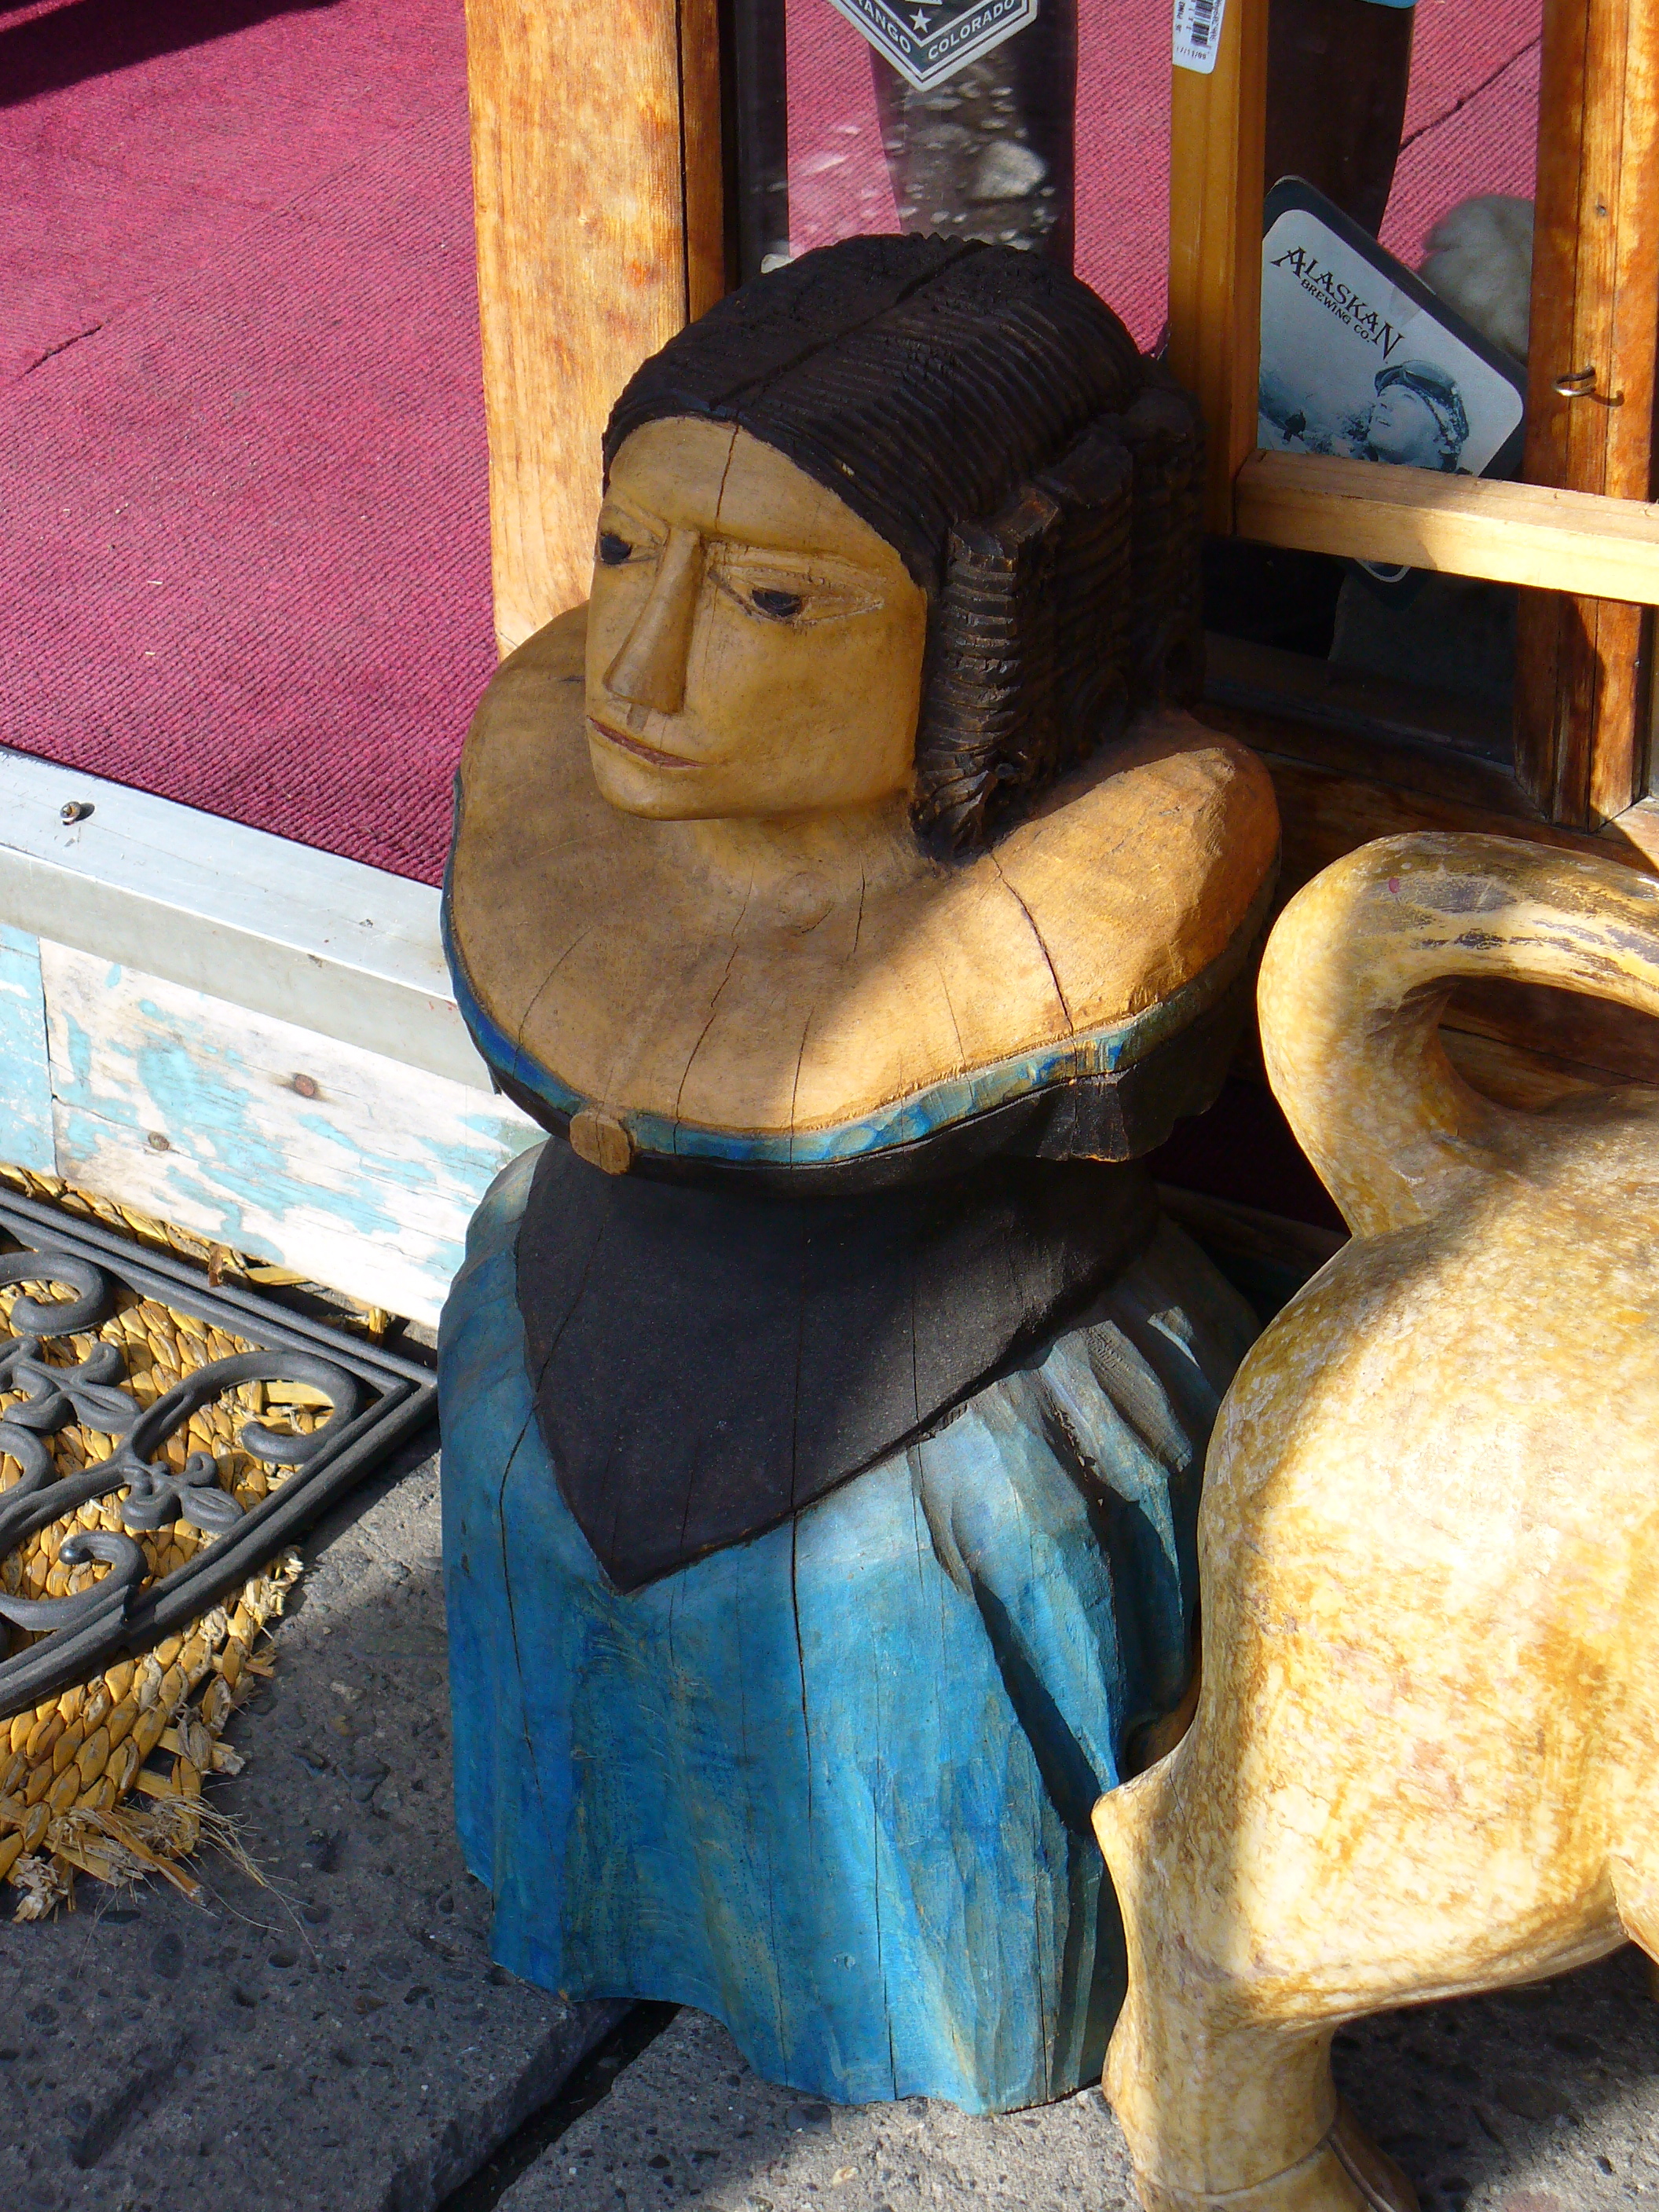
wood, monument, statue, color, market, blue, lady, chile, sculpture, art, crafts, temple, image, lumix, panasonic, carving, souvenirs, handicrafts, puertomontt, angelm